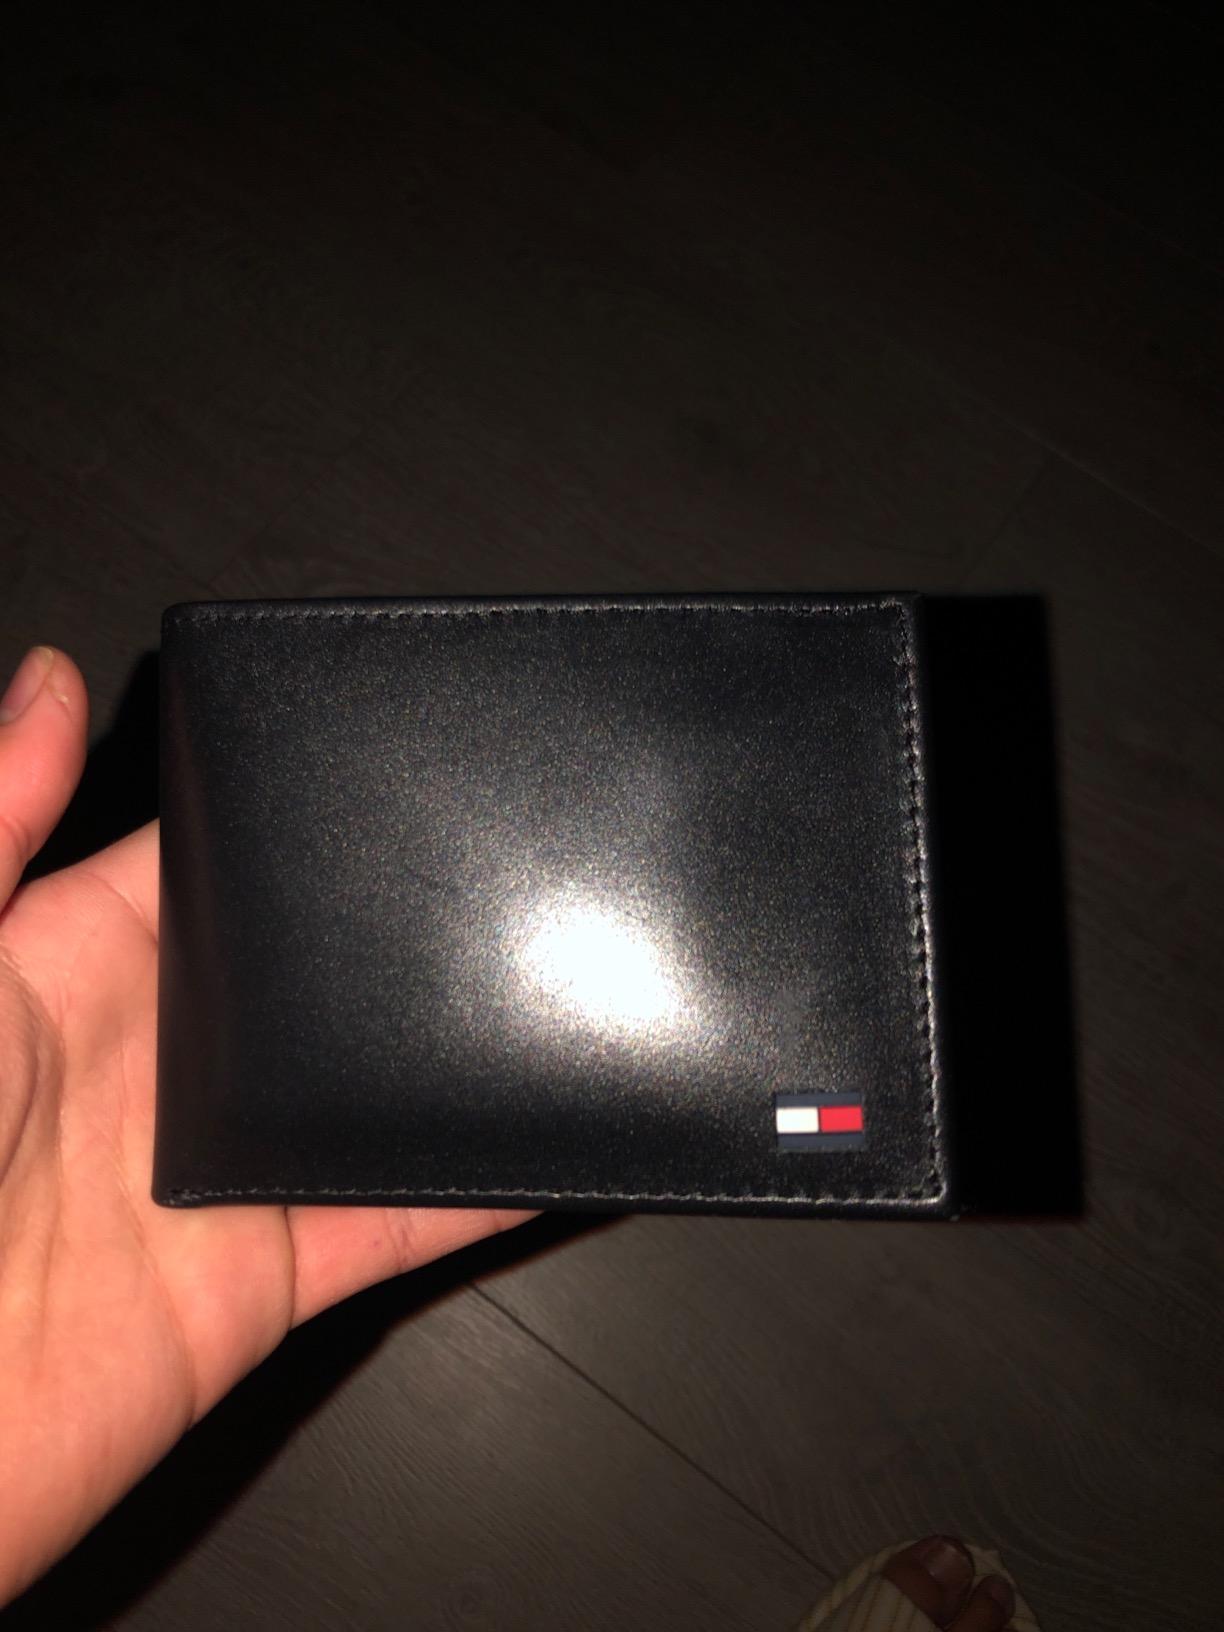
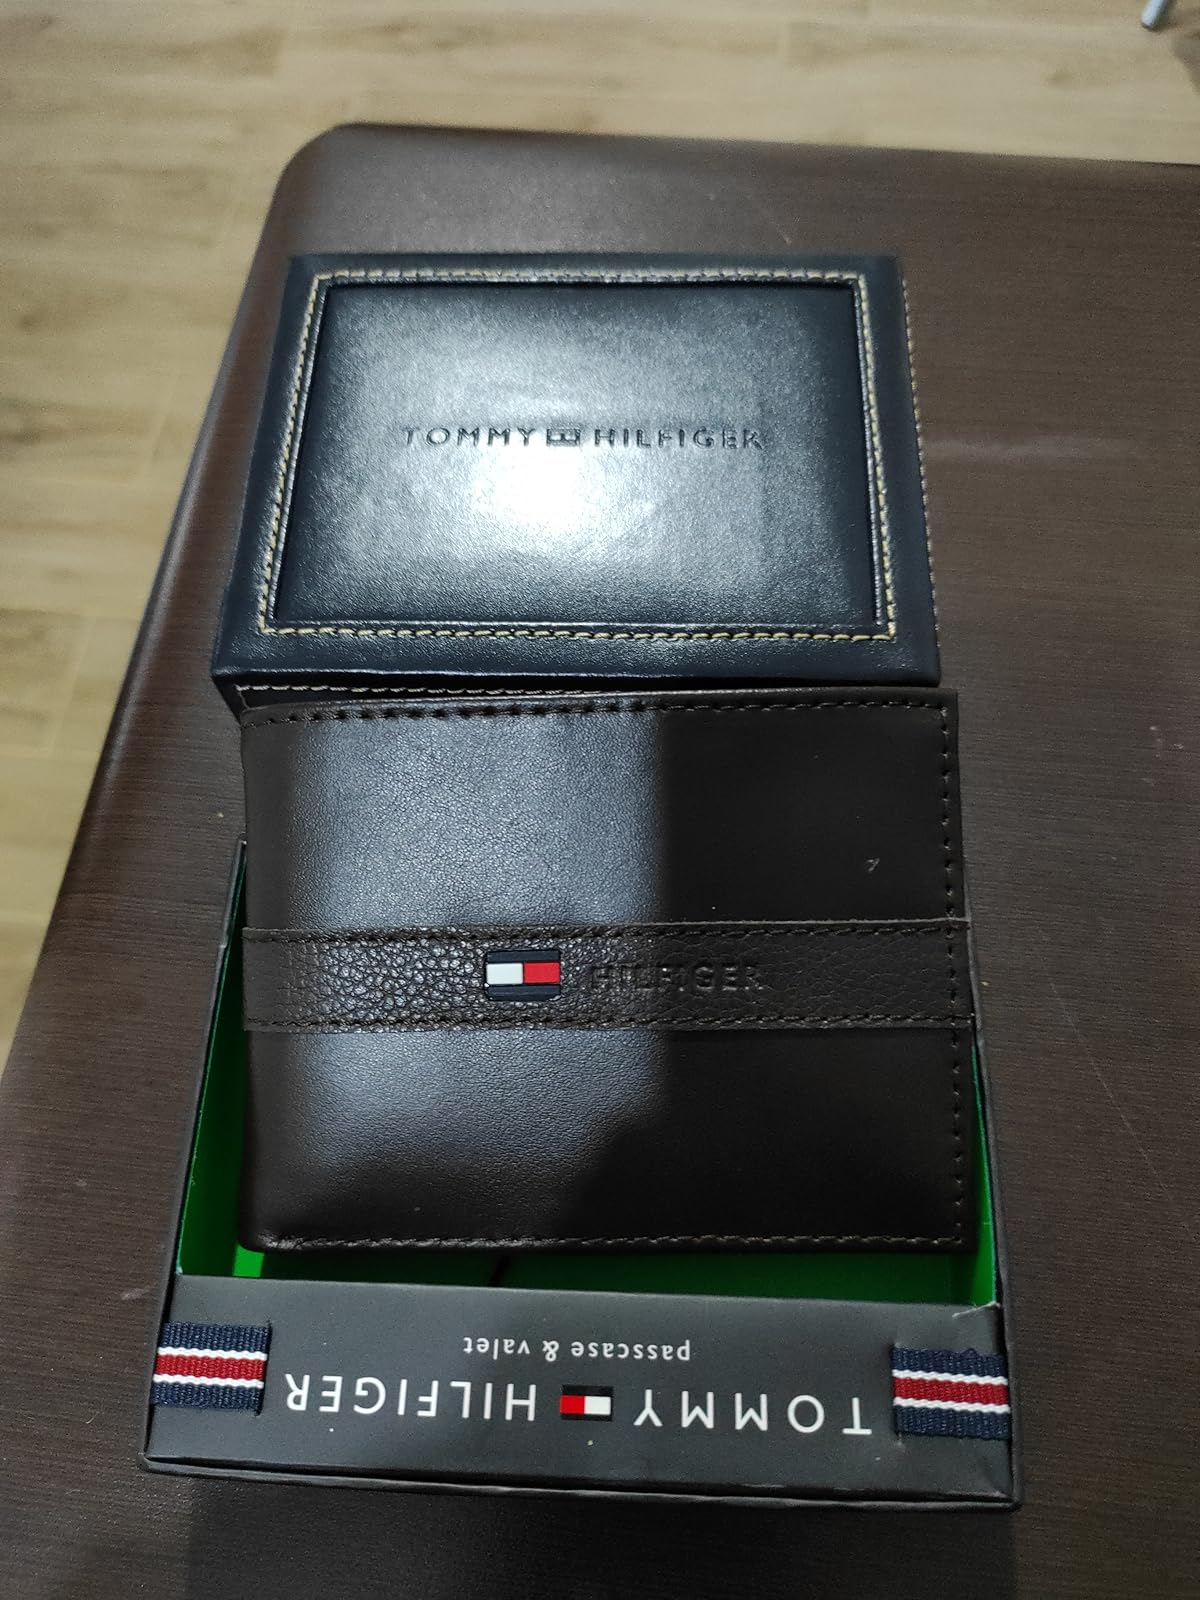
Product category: accessories_wallet
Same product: no